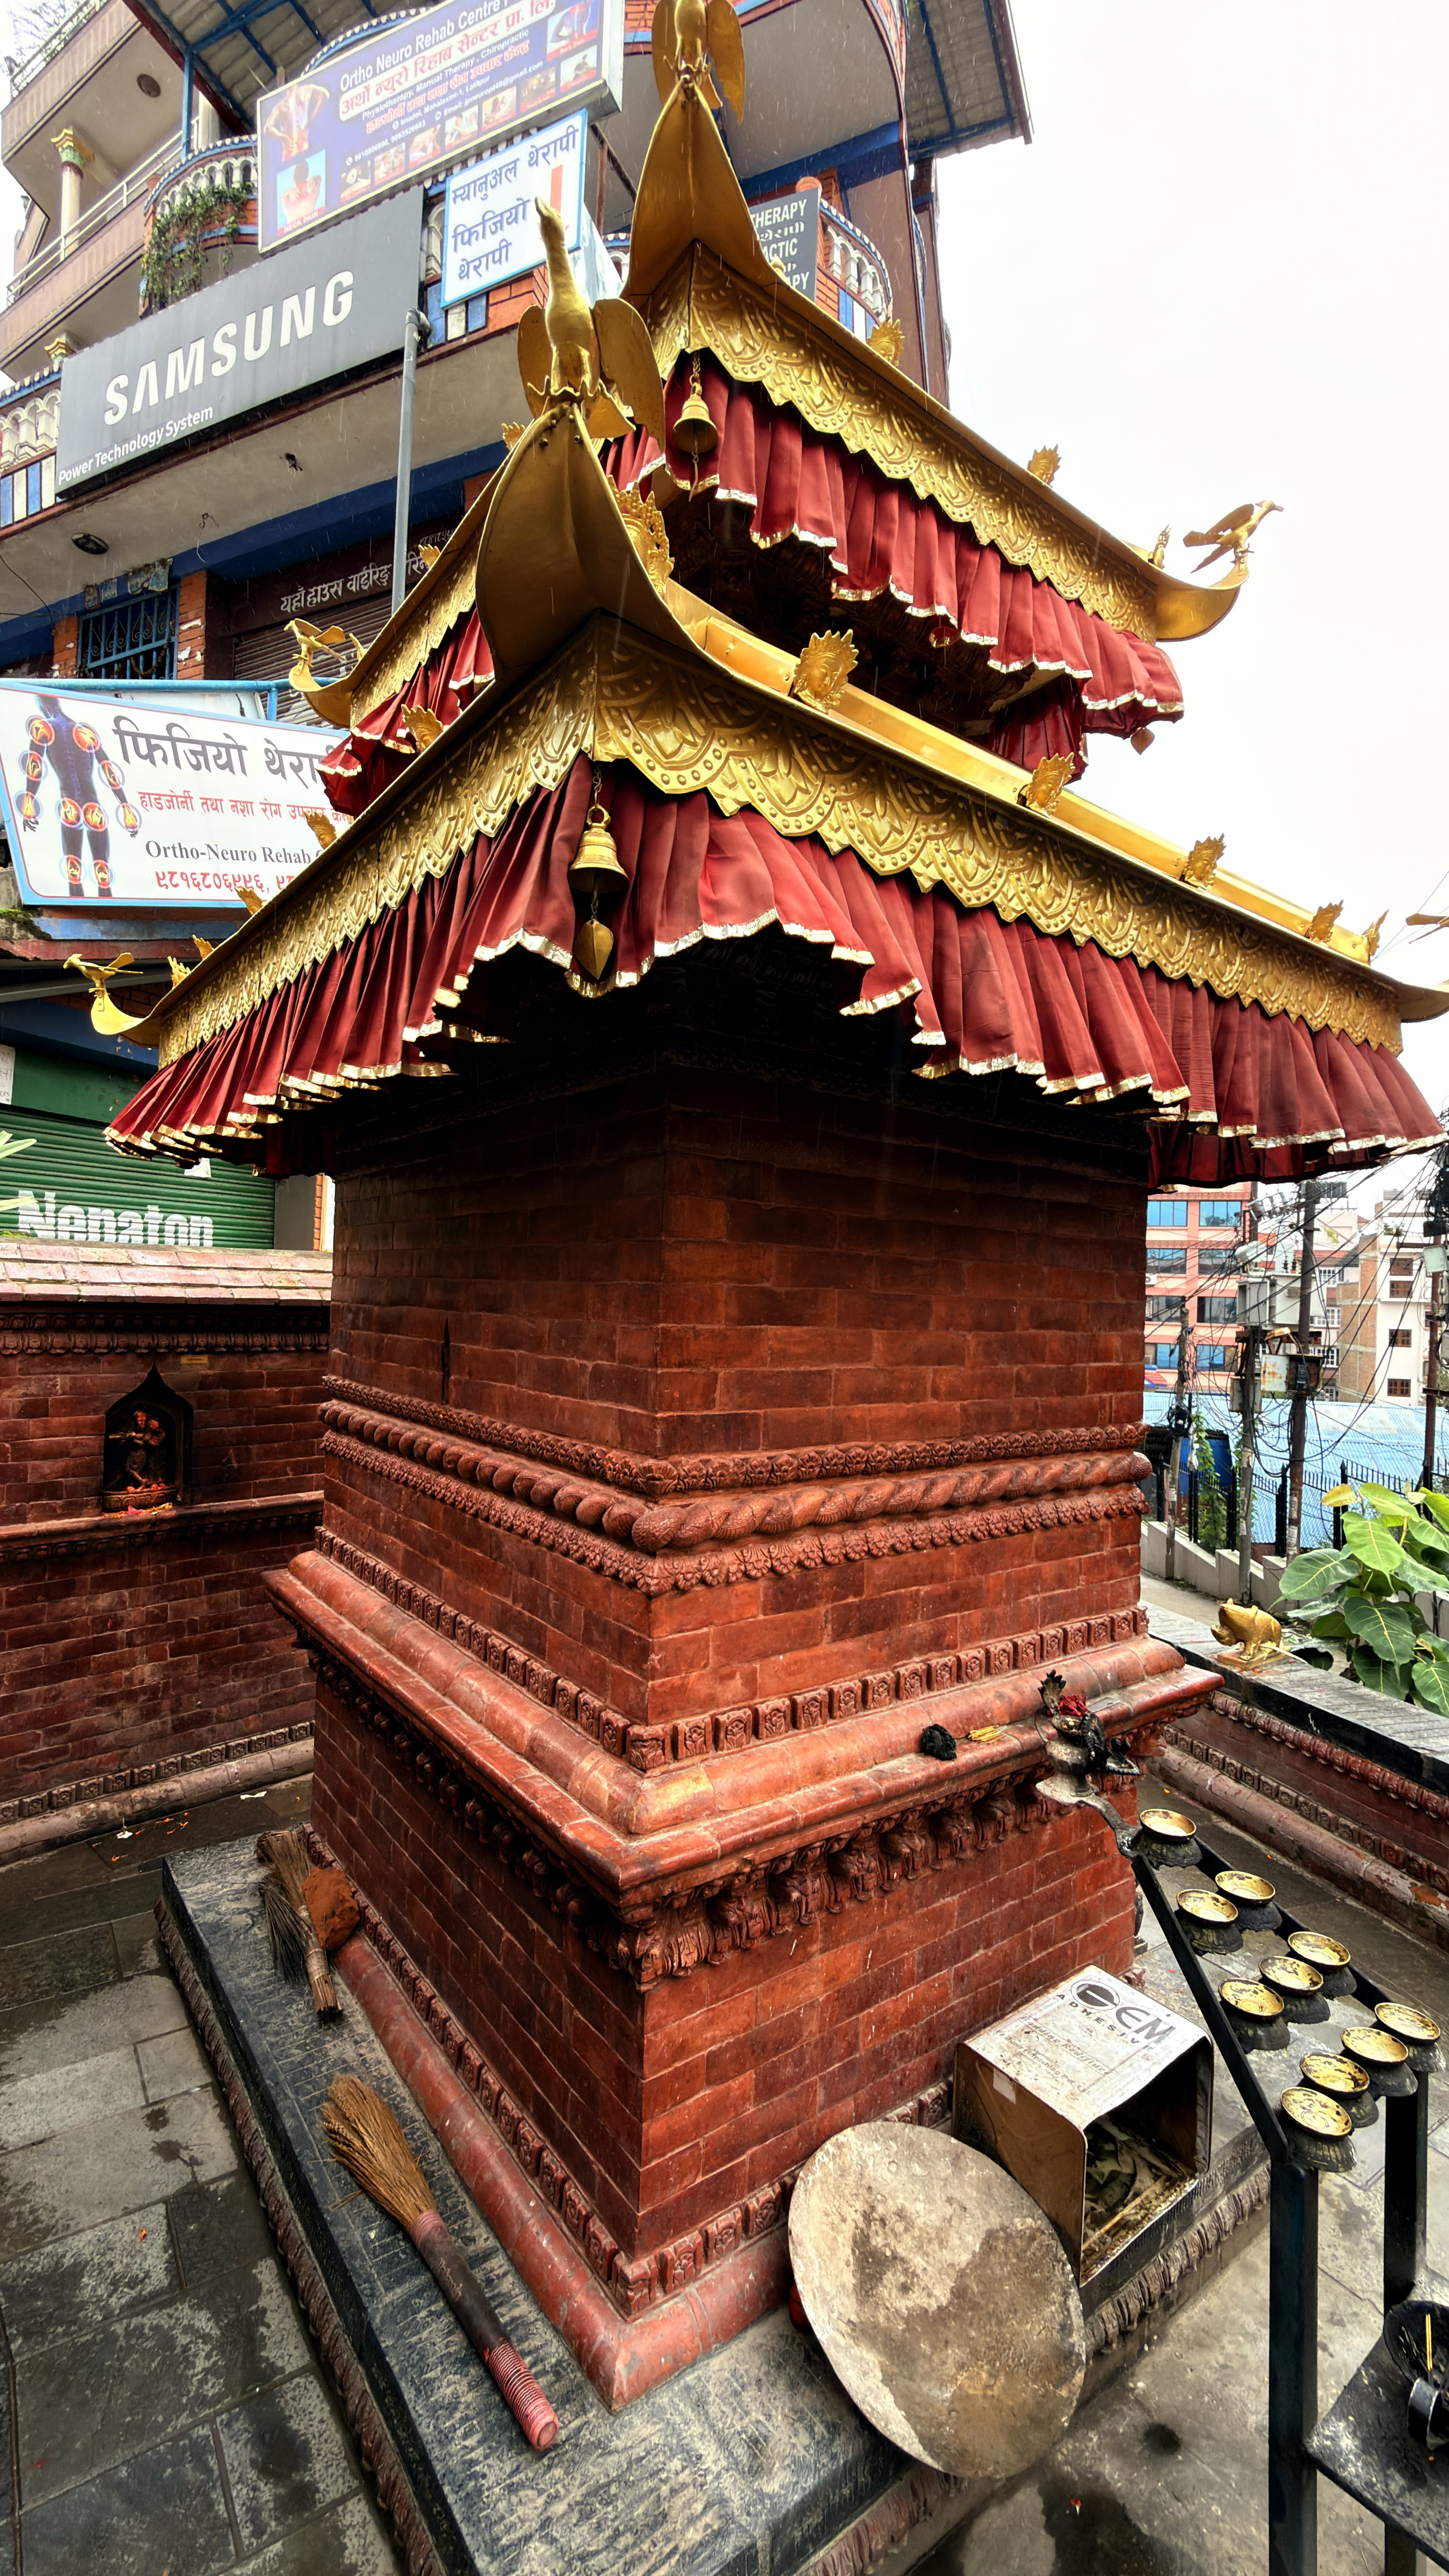
Heritage site: Karyabinayak_Temple